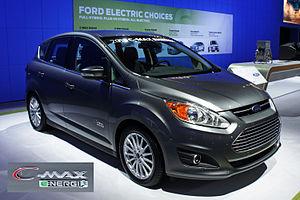
Un véhicule hybride rechargeable est un véhicule hybride électrique dont la batterie de traction est conçue pour être chargée par branchement à une source d'énergie extérieure.